The Father (2019 film)

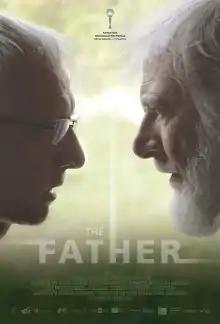
Theatrical release poster

The Father is a 2019 Bulgarian-Greek comedy-drama film directed by Kristina Grozeva and Petar Valchanov. The film premiered at the 54th Karlovy Vary International Film Festival where it won the Crystal Globe award for best film. It was selected as the Bulgarian entry for the Best International Feature Film at the 93rd Academy Awards, but it was not nominated.